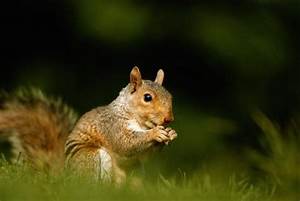
Label: scoiattolo